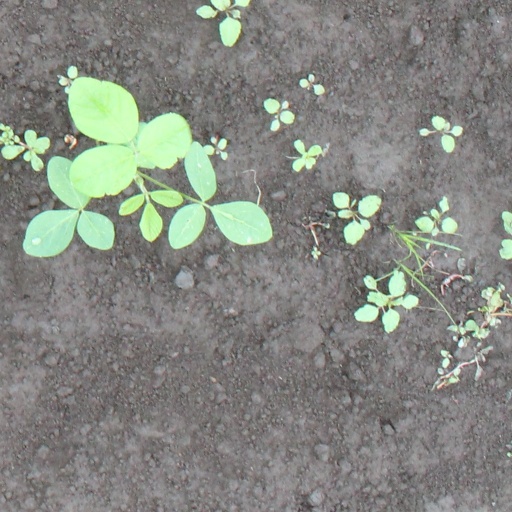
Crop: soybean